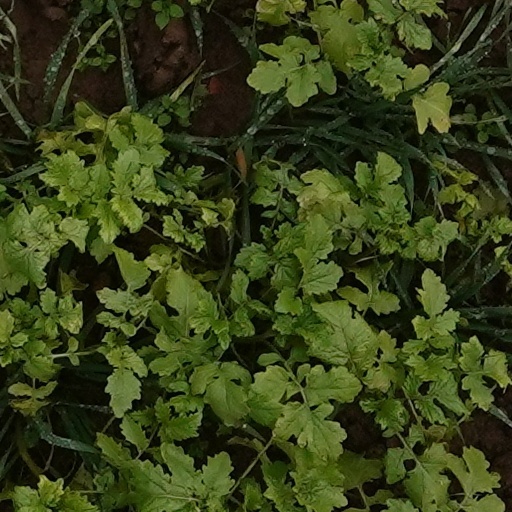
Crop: wheat